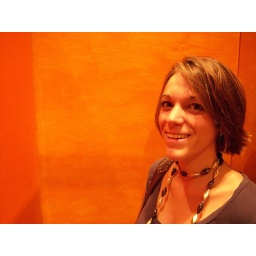
This was a box instalation by Ottichcia. You got inside a brightly painted box and the walls moved.